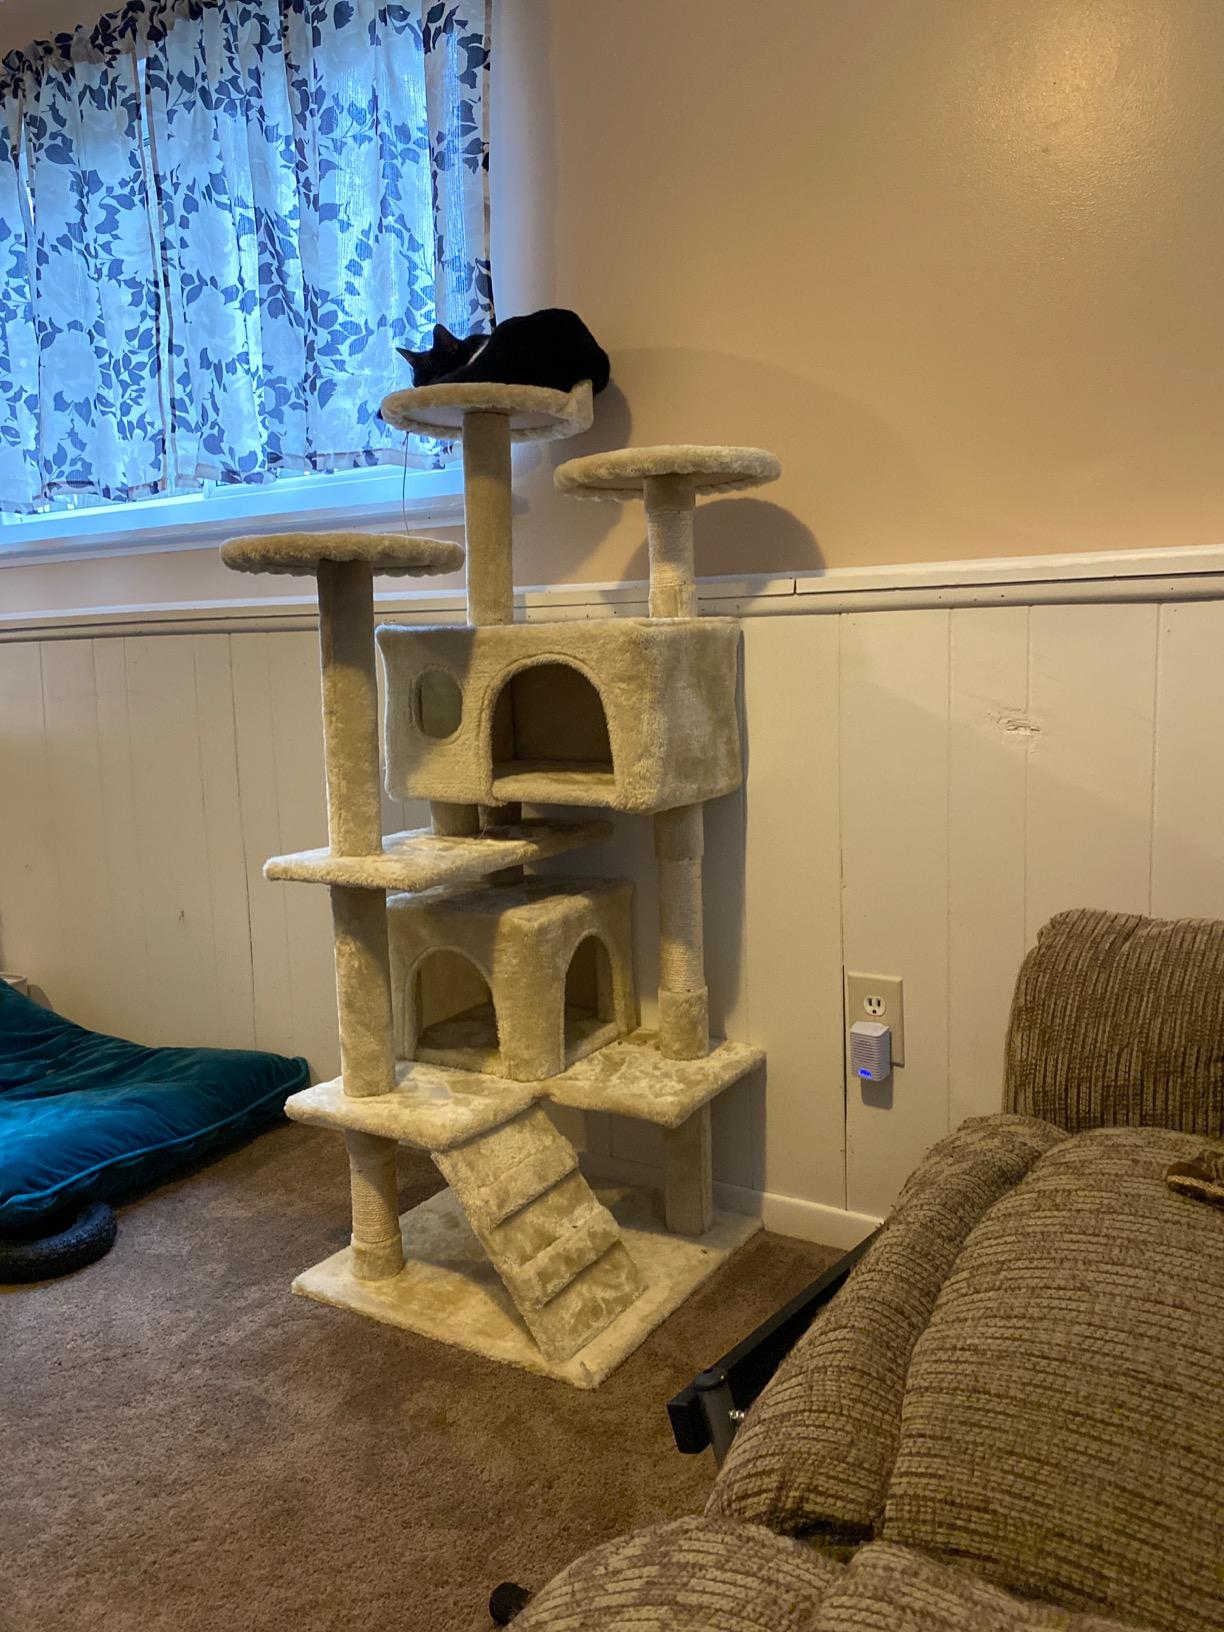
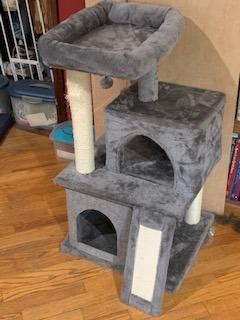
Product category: items_cat tree
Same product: no